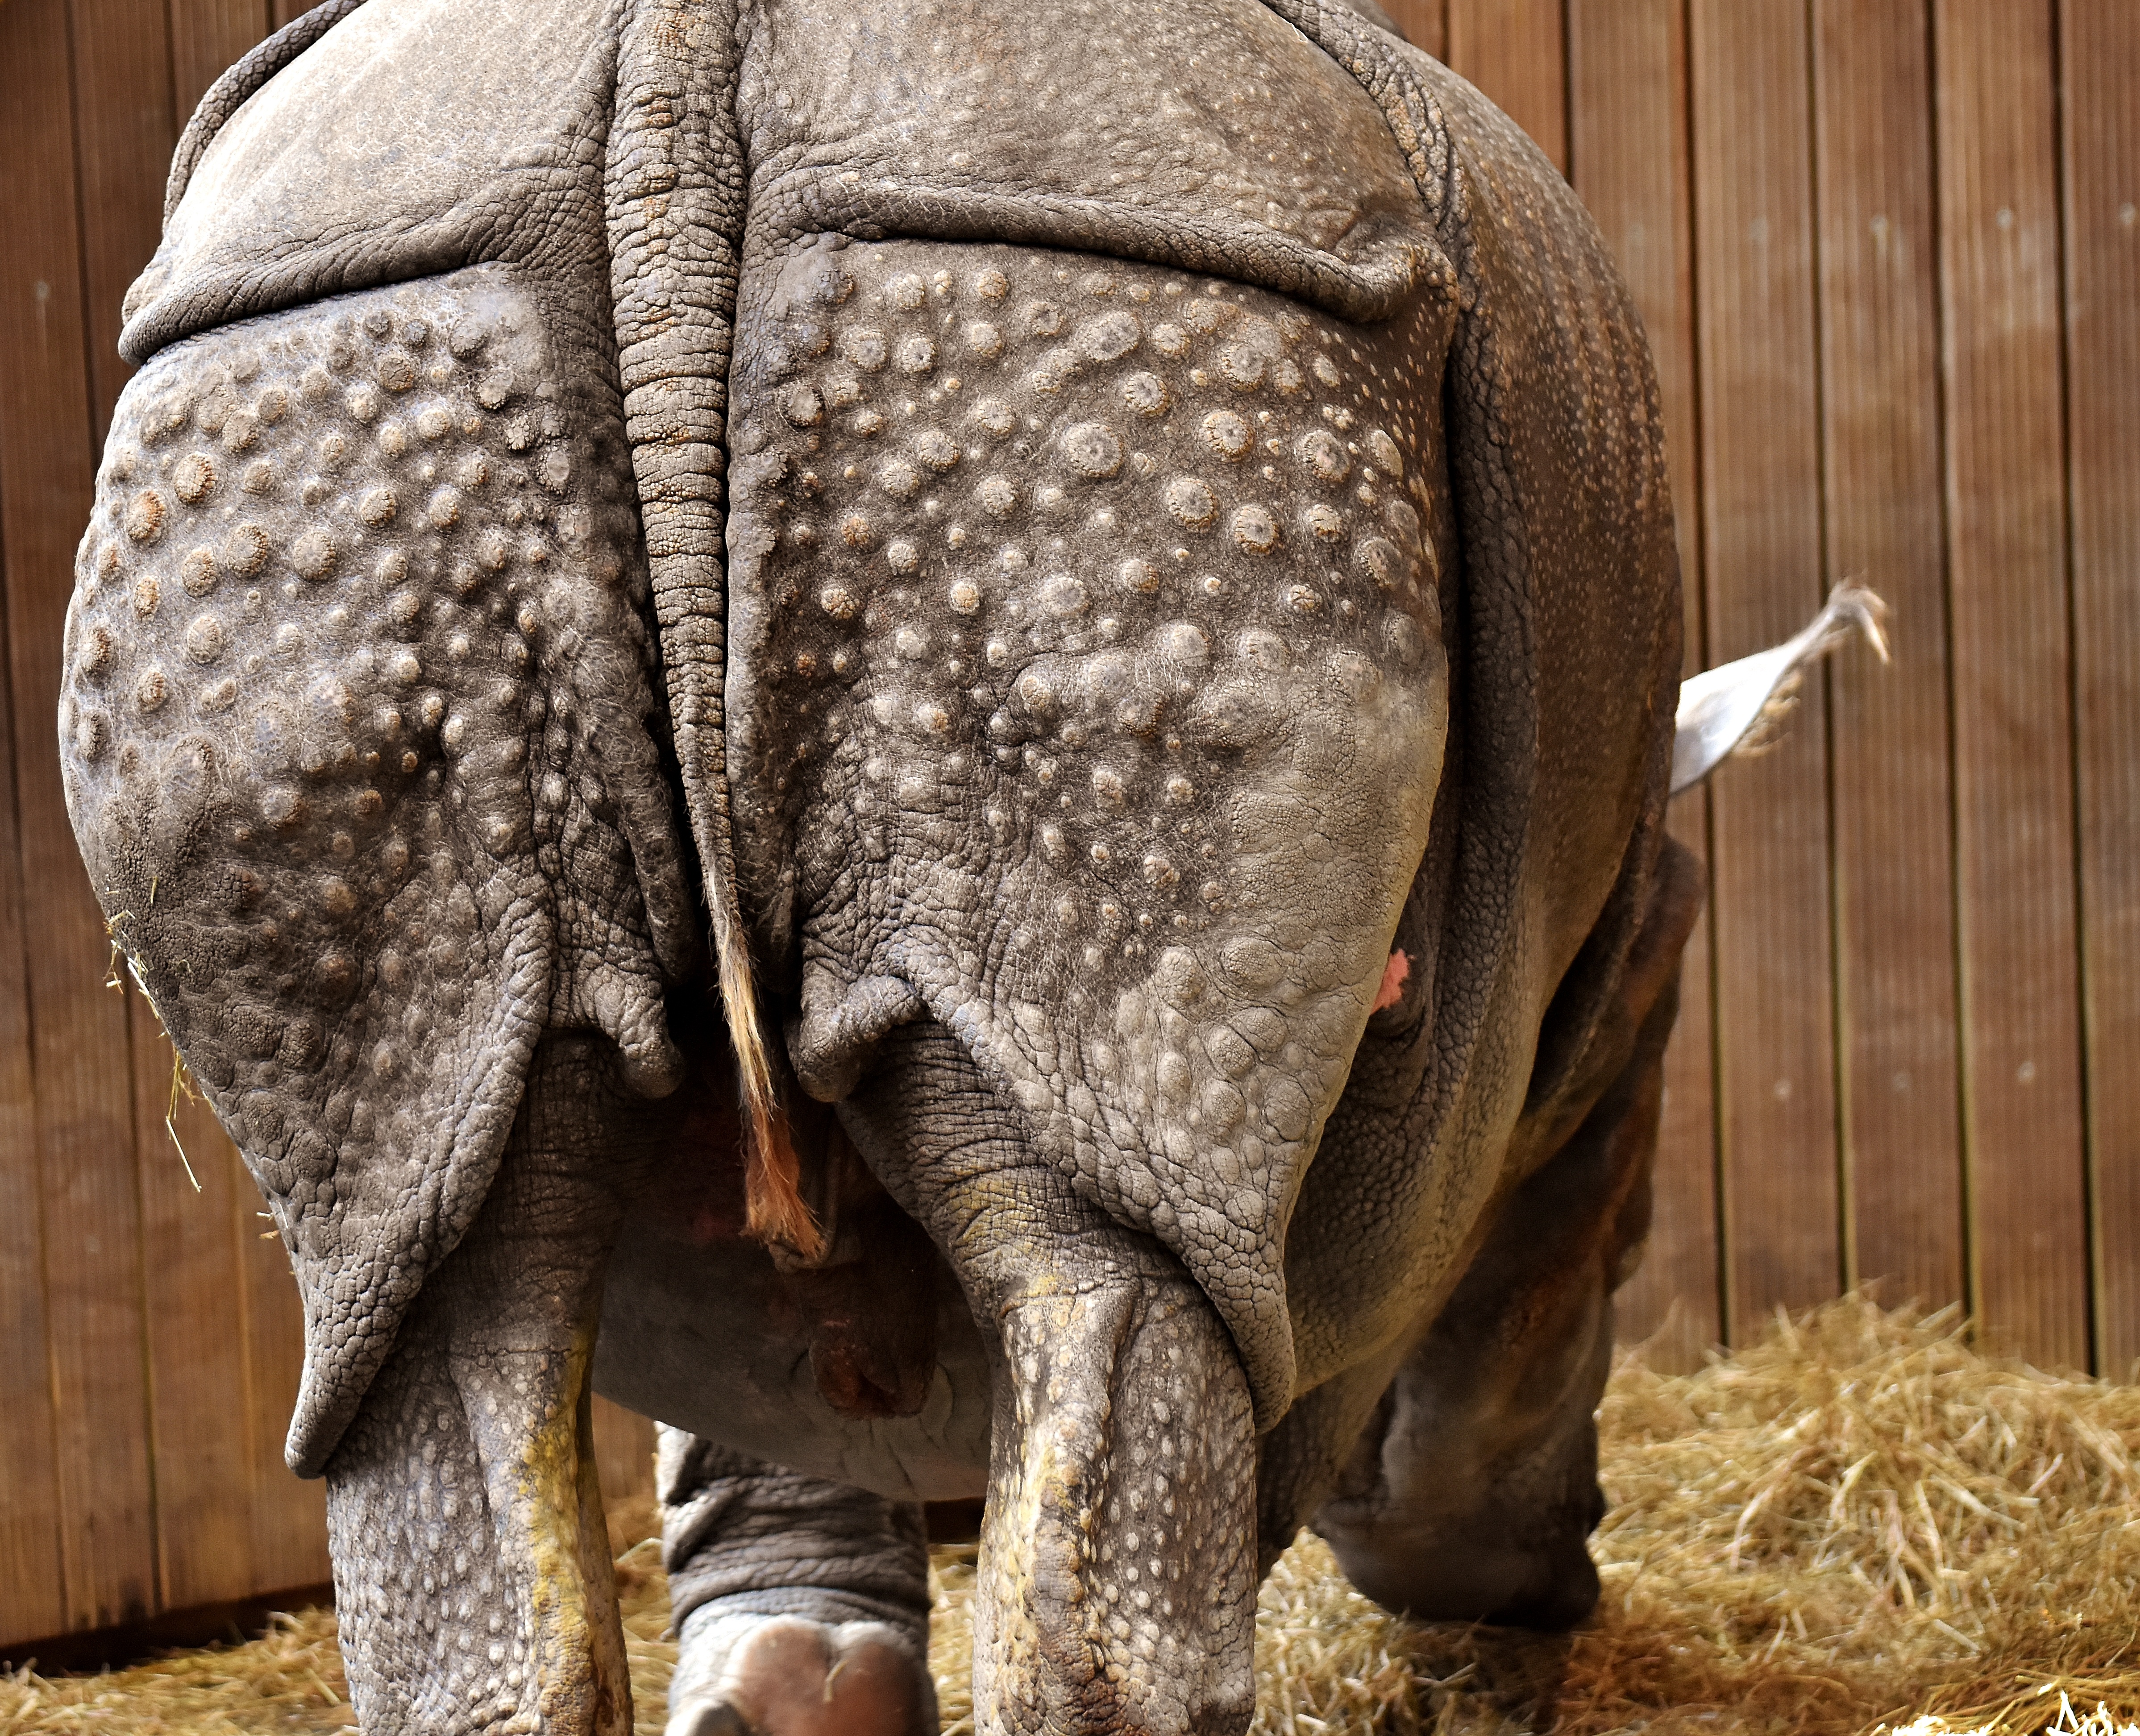
animal, wildlife, zoo, mammal, fauna, elephant, rhino, rhinoceros, tail, skin, vertebrate, animal world, munich, pachyderm, butt, panzer, big game, indian elephant, tierpark hellabrunn, rump, elephants and mammoths